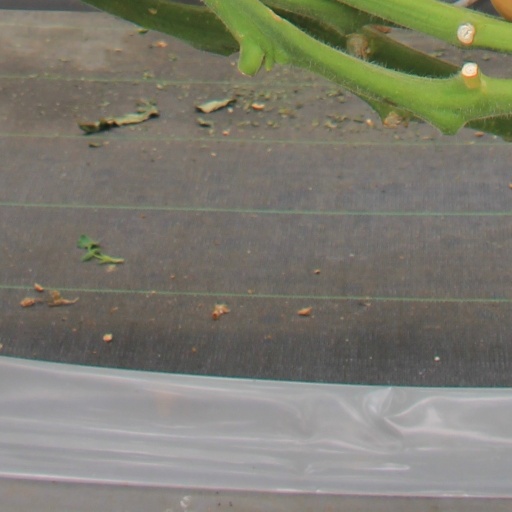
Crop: tomato